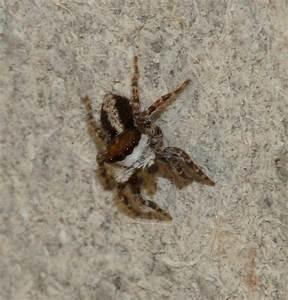
spider